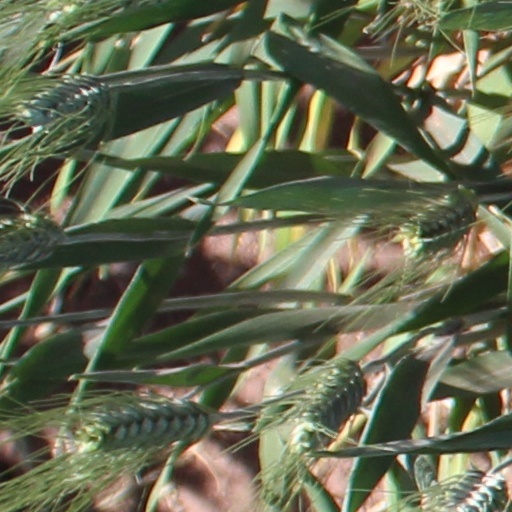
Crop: wheat